IMinds

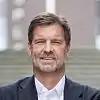
Wim de Waele

The central staff of iMinds consists of 29 full-time employees. They are responsible for operational support and external communication. Wim De Waele is Director of iMinds.